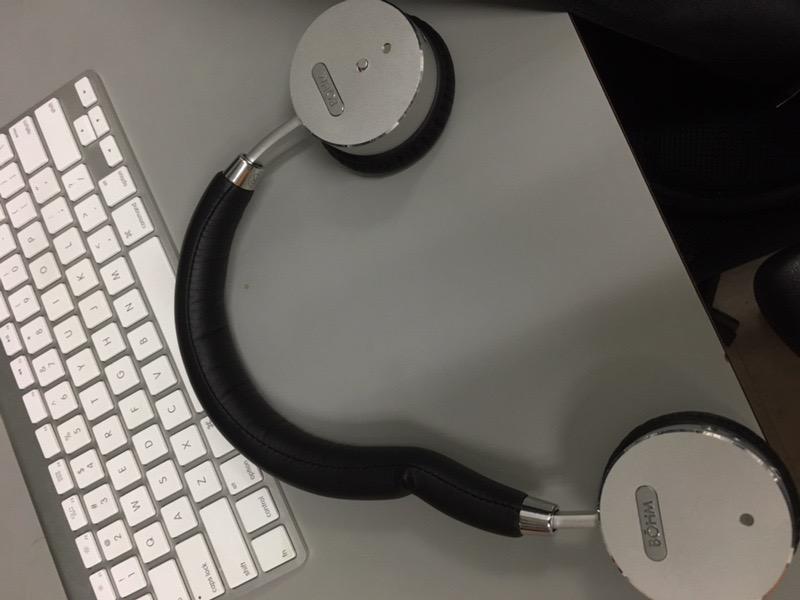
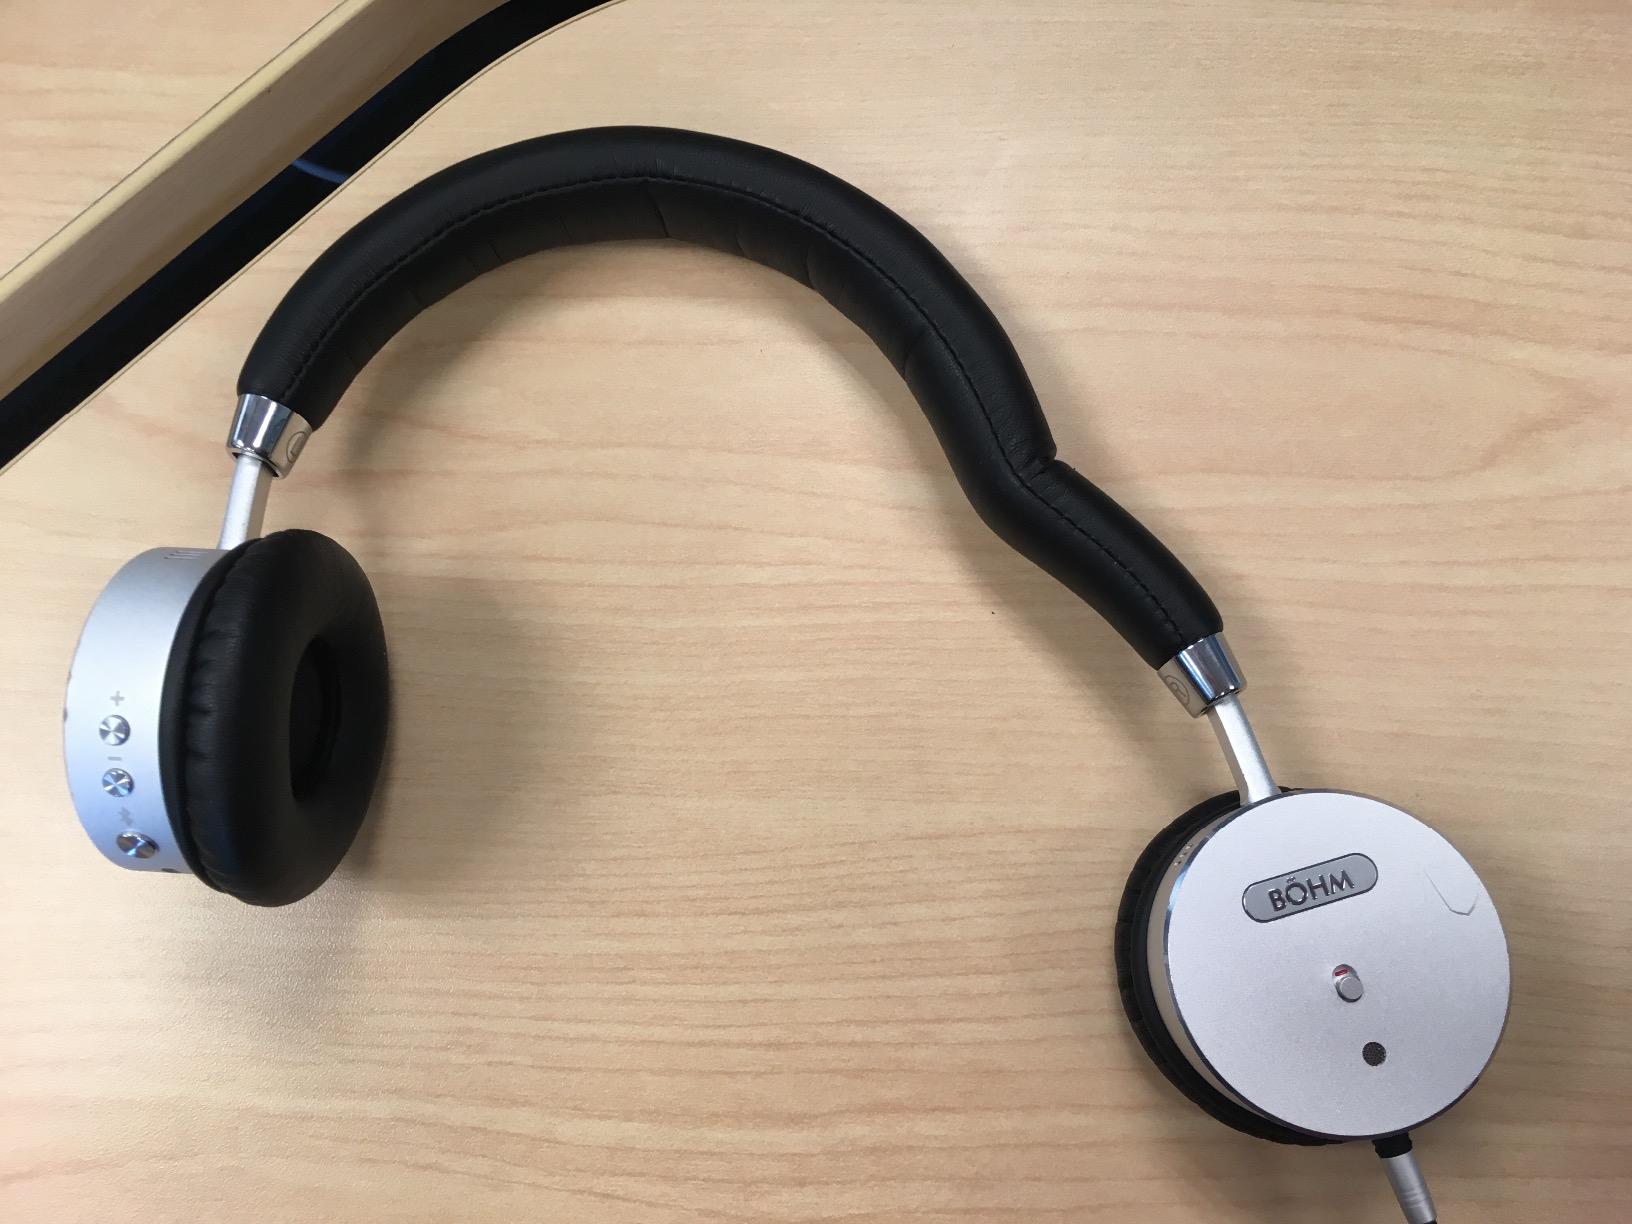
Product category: headphones
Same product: yes